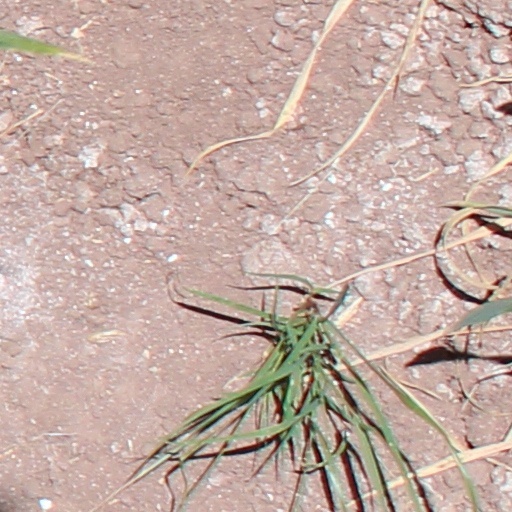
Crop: wheat